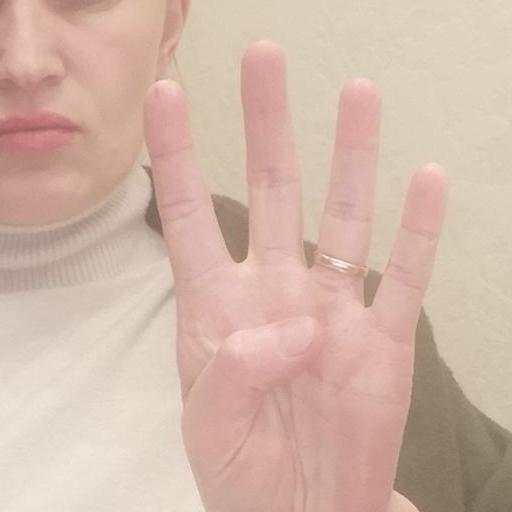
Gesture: four